Nikola Rađen

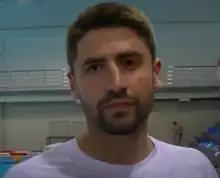
Rađen in 2017

Nikola Rađen (born 29 January 1985) is a Serbian water polo player who plays for Serbian club Crvena zvezda. He was a member of the Serbia men's national water polo team at the 2008 Beijing Olympics. He won with Serbia the 2009 World Championship as well as the 2012 Eindhoven European Championship. Rađen has also won 2 LEN Euroleagues with his former clubs Partizan Raiffeisen (2011) and VK Crvena zvezda (2013).